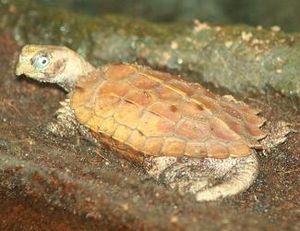
Geoemyda est un genre de tortues de la famille des Geoemydidae.
La tortue spenglérienne est une espèce de tortues de la famille des Geoemydidae.